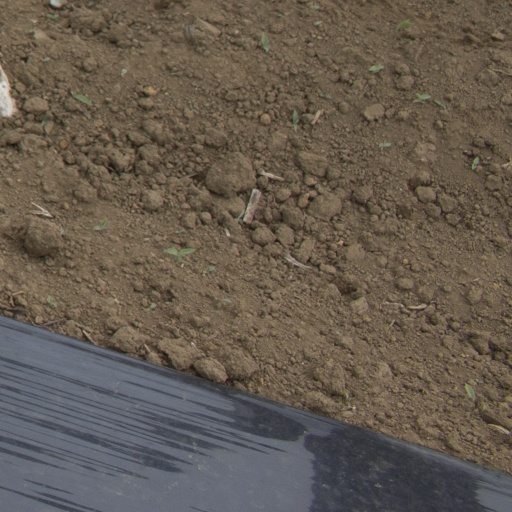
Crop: Jerusalem artichoke